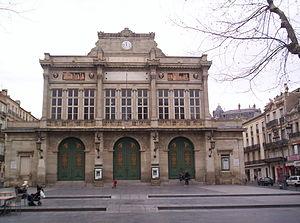
Vue de la façade du théâtre de Béziers (Hérault)